List of Law & Order: Special Victims Unit characters

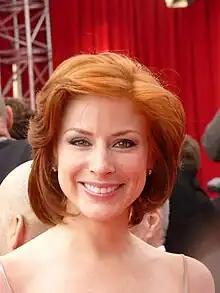
Casey Novak was portrayed by Diane Neal from 2003 to 2008 and 2011 to 2012.

ADA Alexandra Cabot first appears in the season 2 premiere episode "Wrong Is Right", when she is assigned by the DA and Police Commissioner to work with SVU as their permanent ADA. She serves as SVU's ADA until the fourth episode of season 5, in which she survives an assassination attempt by a drug cartel's hitman and subsequently enters the Witness Protection Program. In the season 6 episode "Ghost", she returned to testify against her assassin, but quickly disappears back into Witness Protection after the trial.